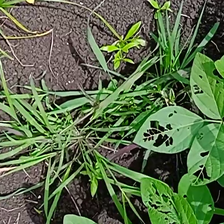
Weed species: Digitaria_SP_(Digitaria Sanguinalis )